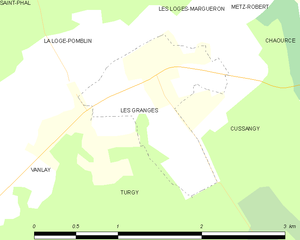
Carte des communes françaises: Les Granges